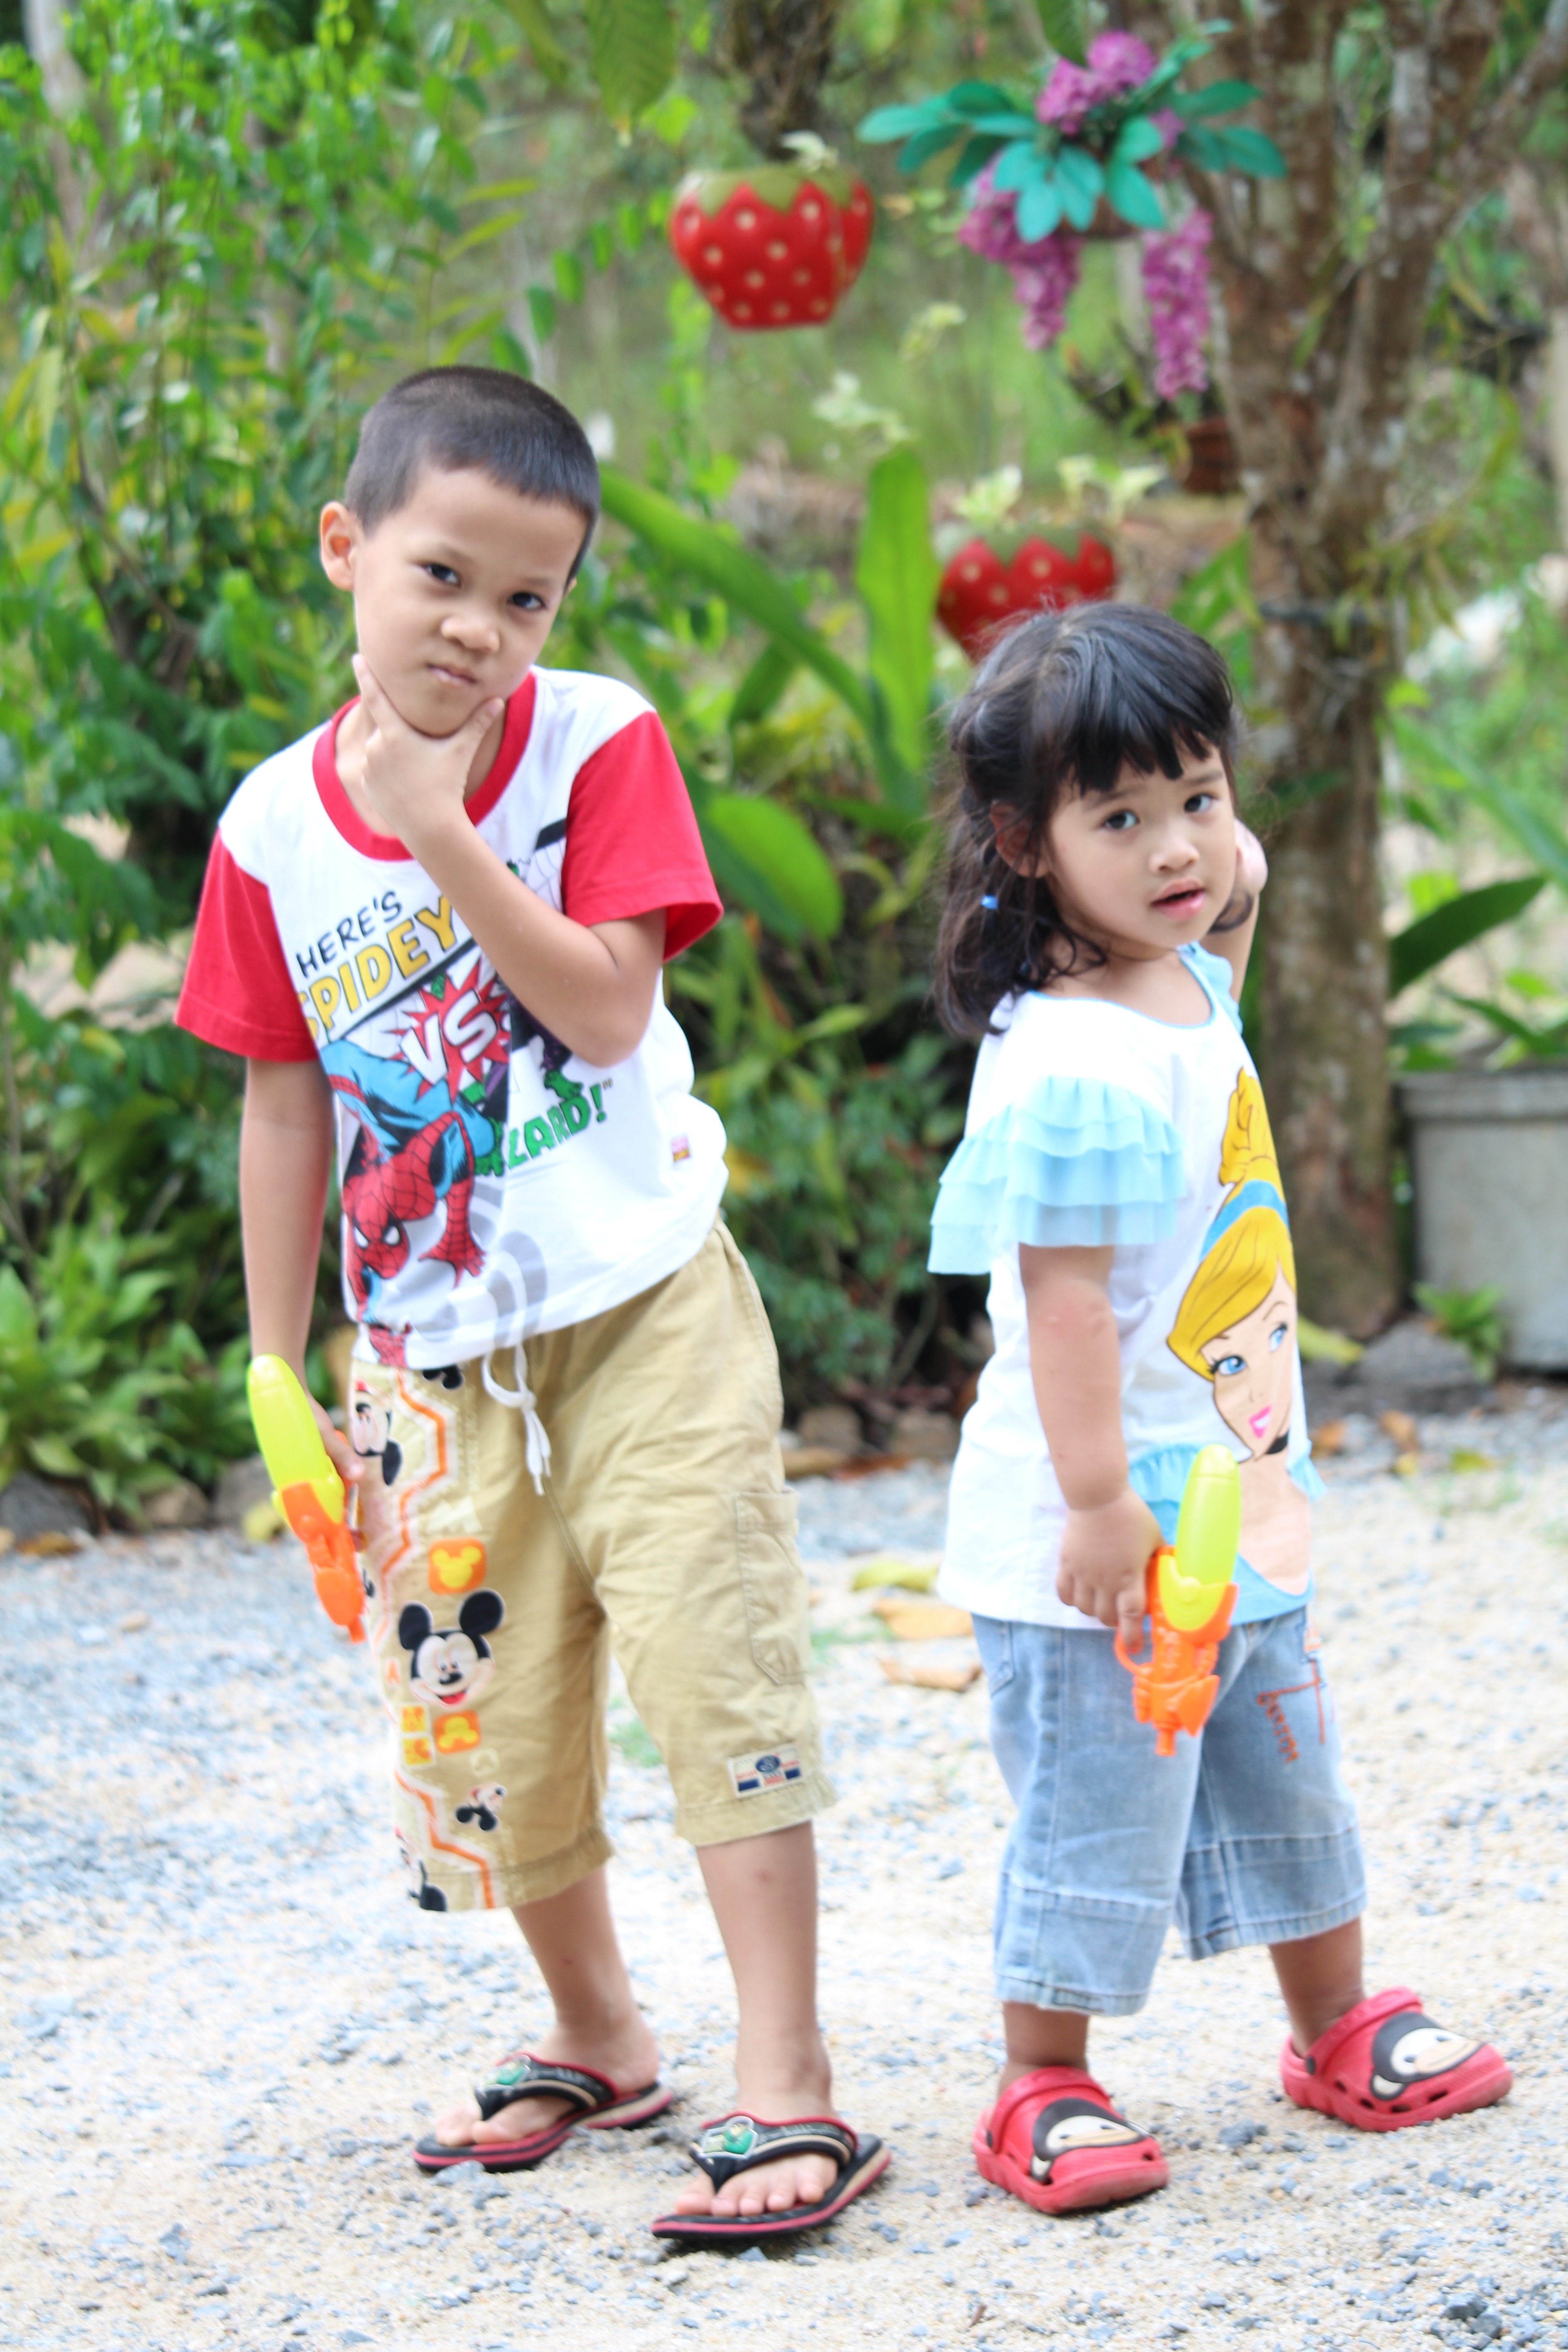
person, people, girl, game, play, boy, spring, child, family, children, toddler, watergun, thai kids